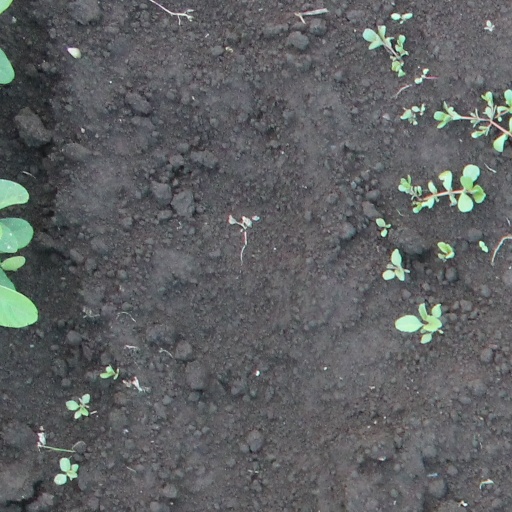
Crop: soybean